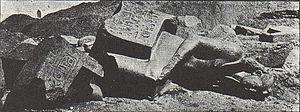
Smenkhkarê Imyramesha est un roi de la XIIIᵉ dynastie.